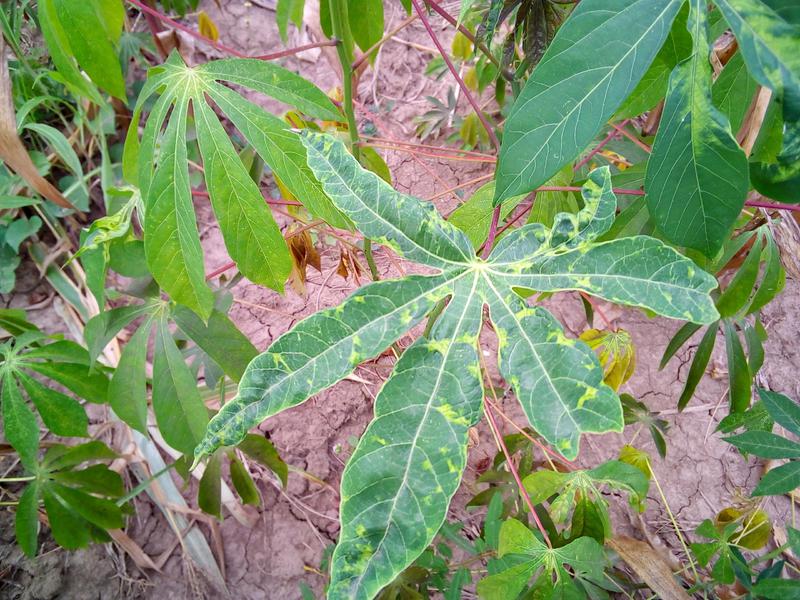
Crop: cassava
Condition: mosaic_disease